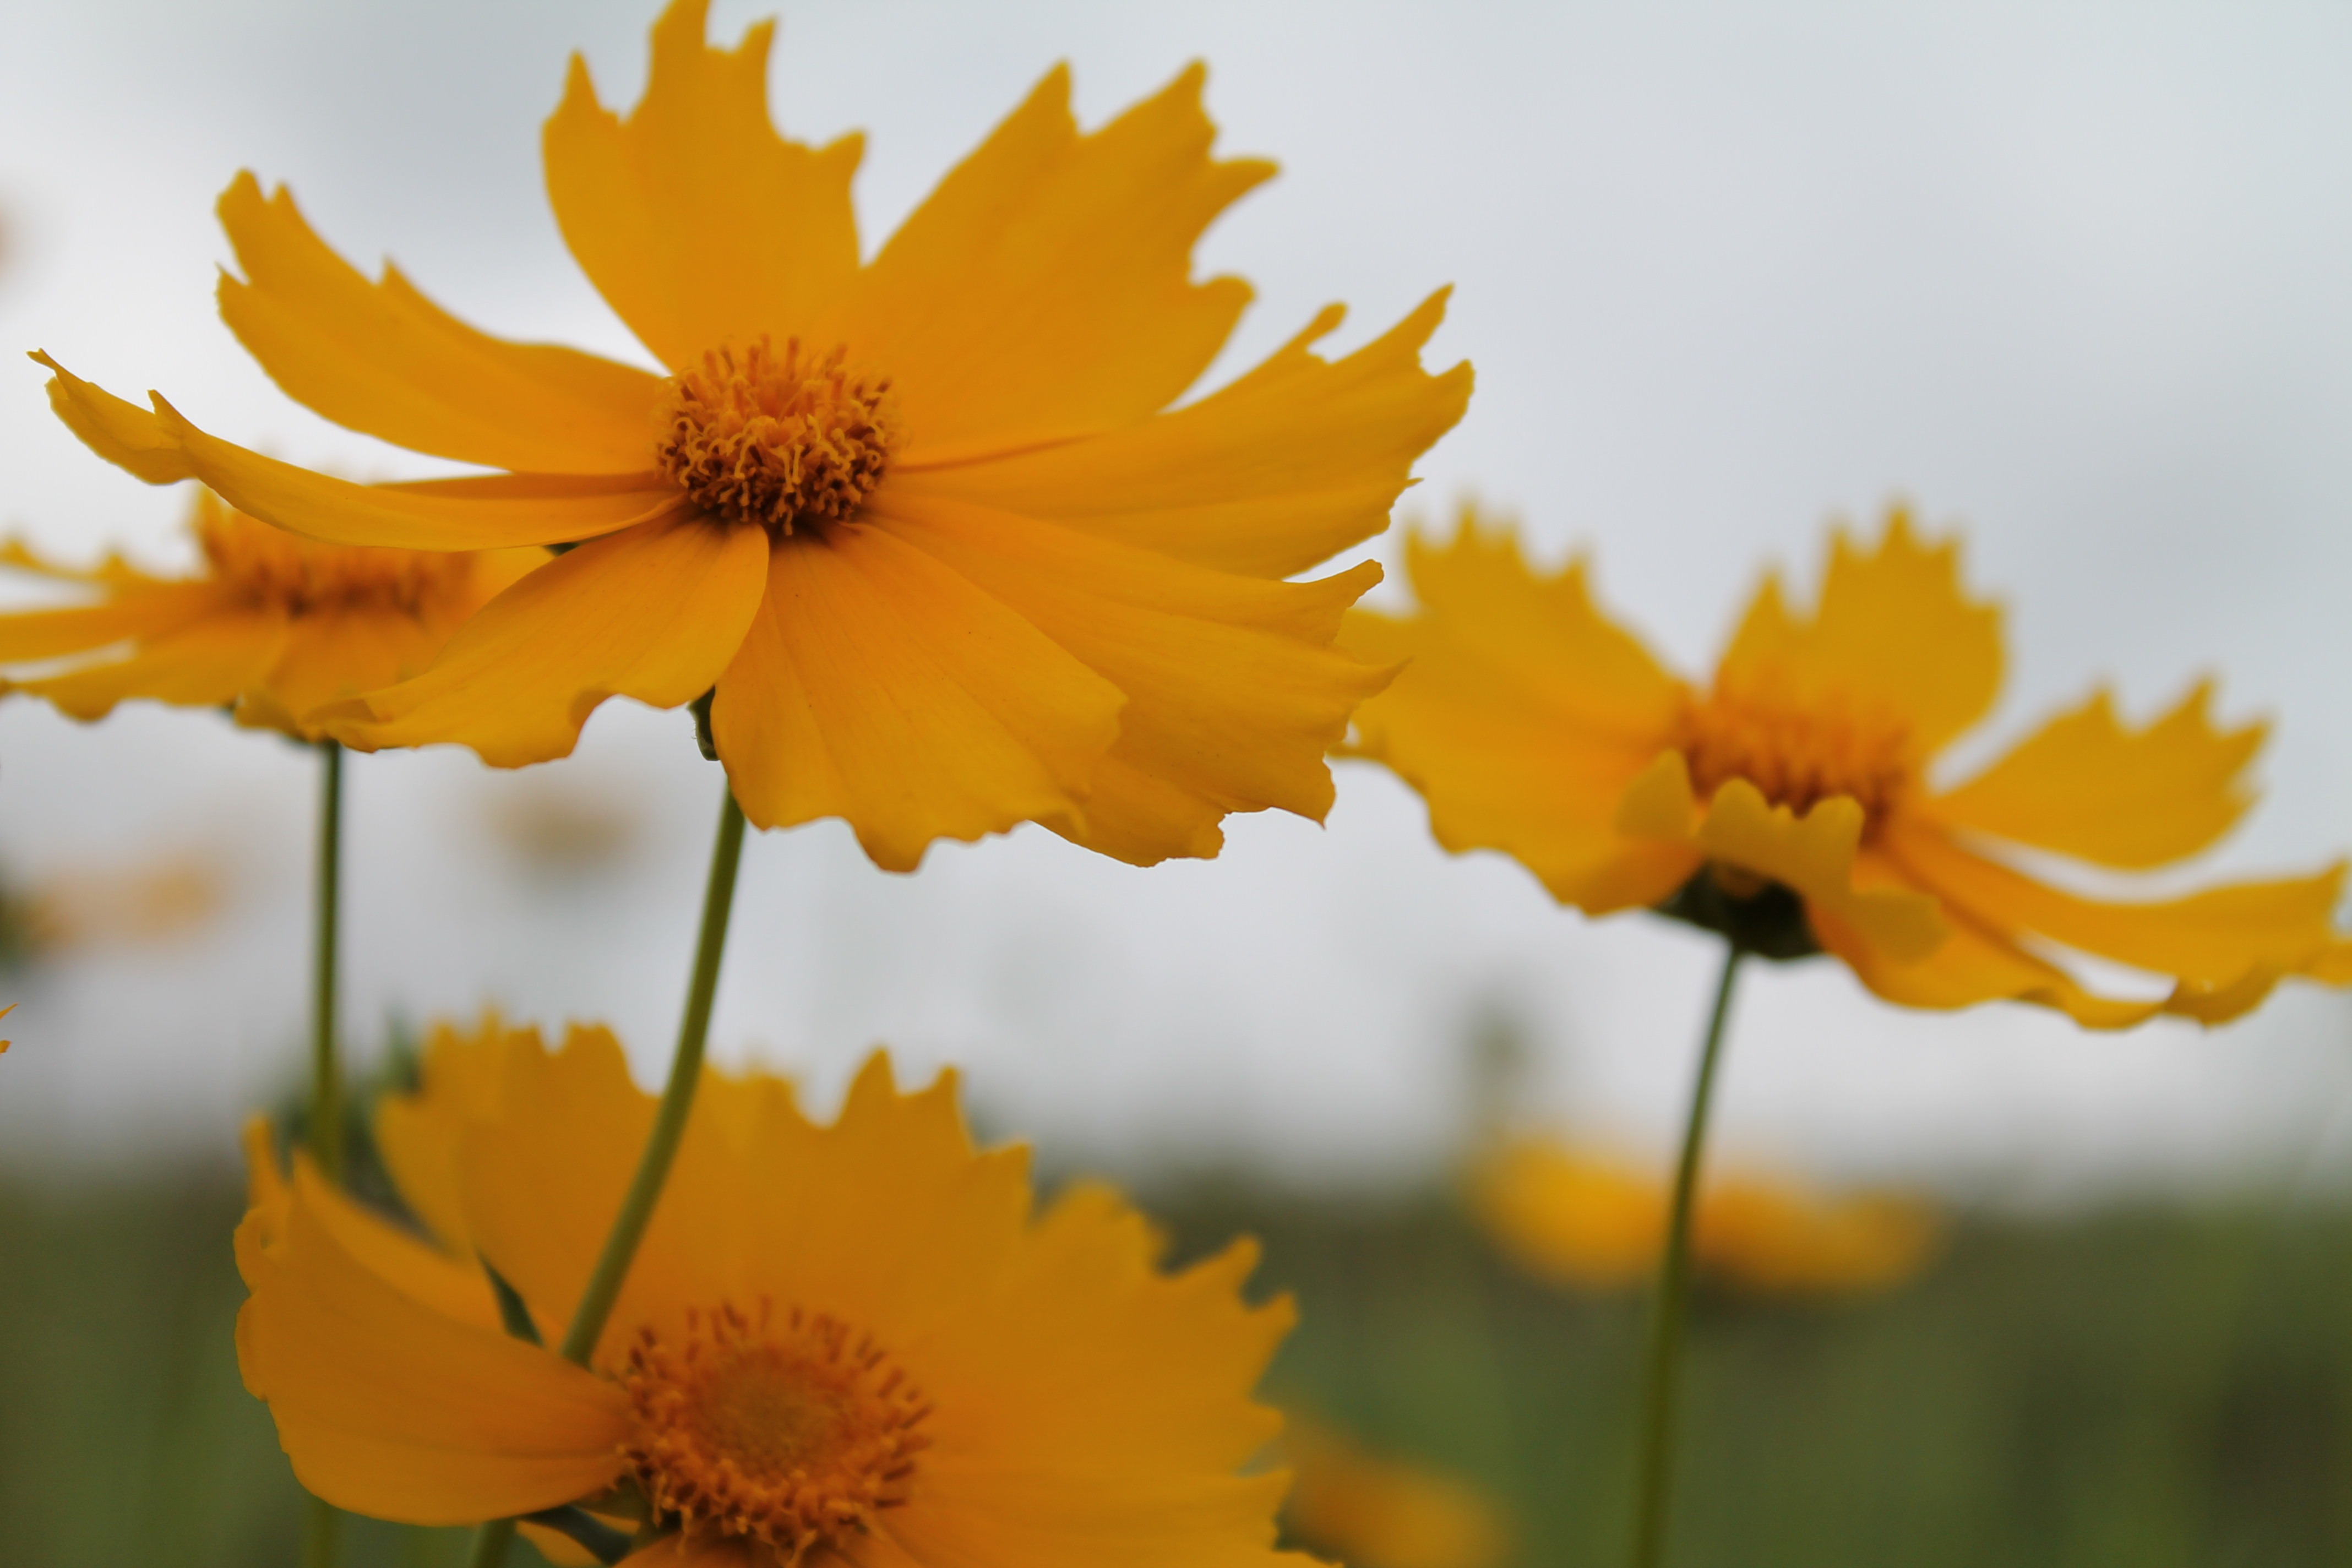
nature, blossom, group, plant, bunch, meadow, sunlight, cosmos, leaf, flower, petal, floral, wild, orange, pollen, spring, golden, herb, tropical, natural, autumn, botany, blooming, yellow, flora, plants, wildflower, flowers, close up, cheerful, gardening, petals, decorative, bright, blossoms, fleurs, gardens, ornamental, blooms, flowering, nectar, macro photography, flowering plant, daisy family, calendula, sulfur cosmos, plant stem, land plant